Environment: real
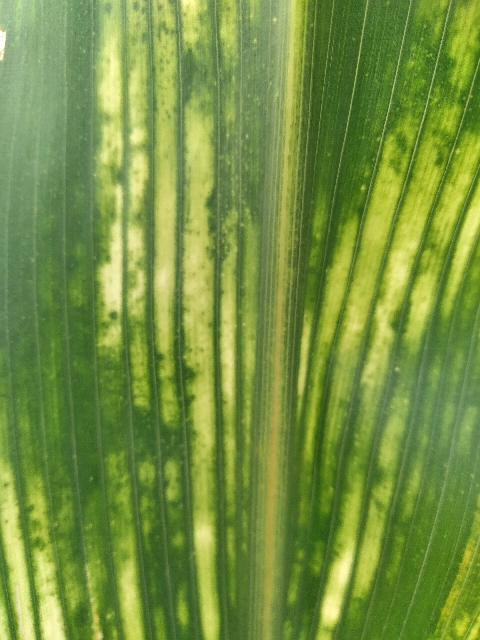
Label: lethal_necrosis